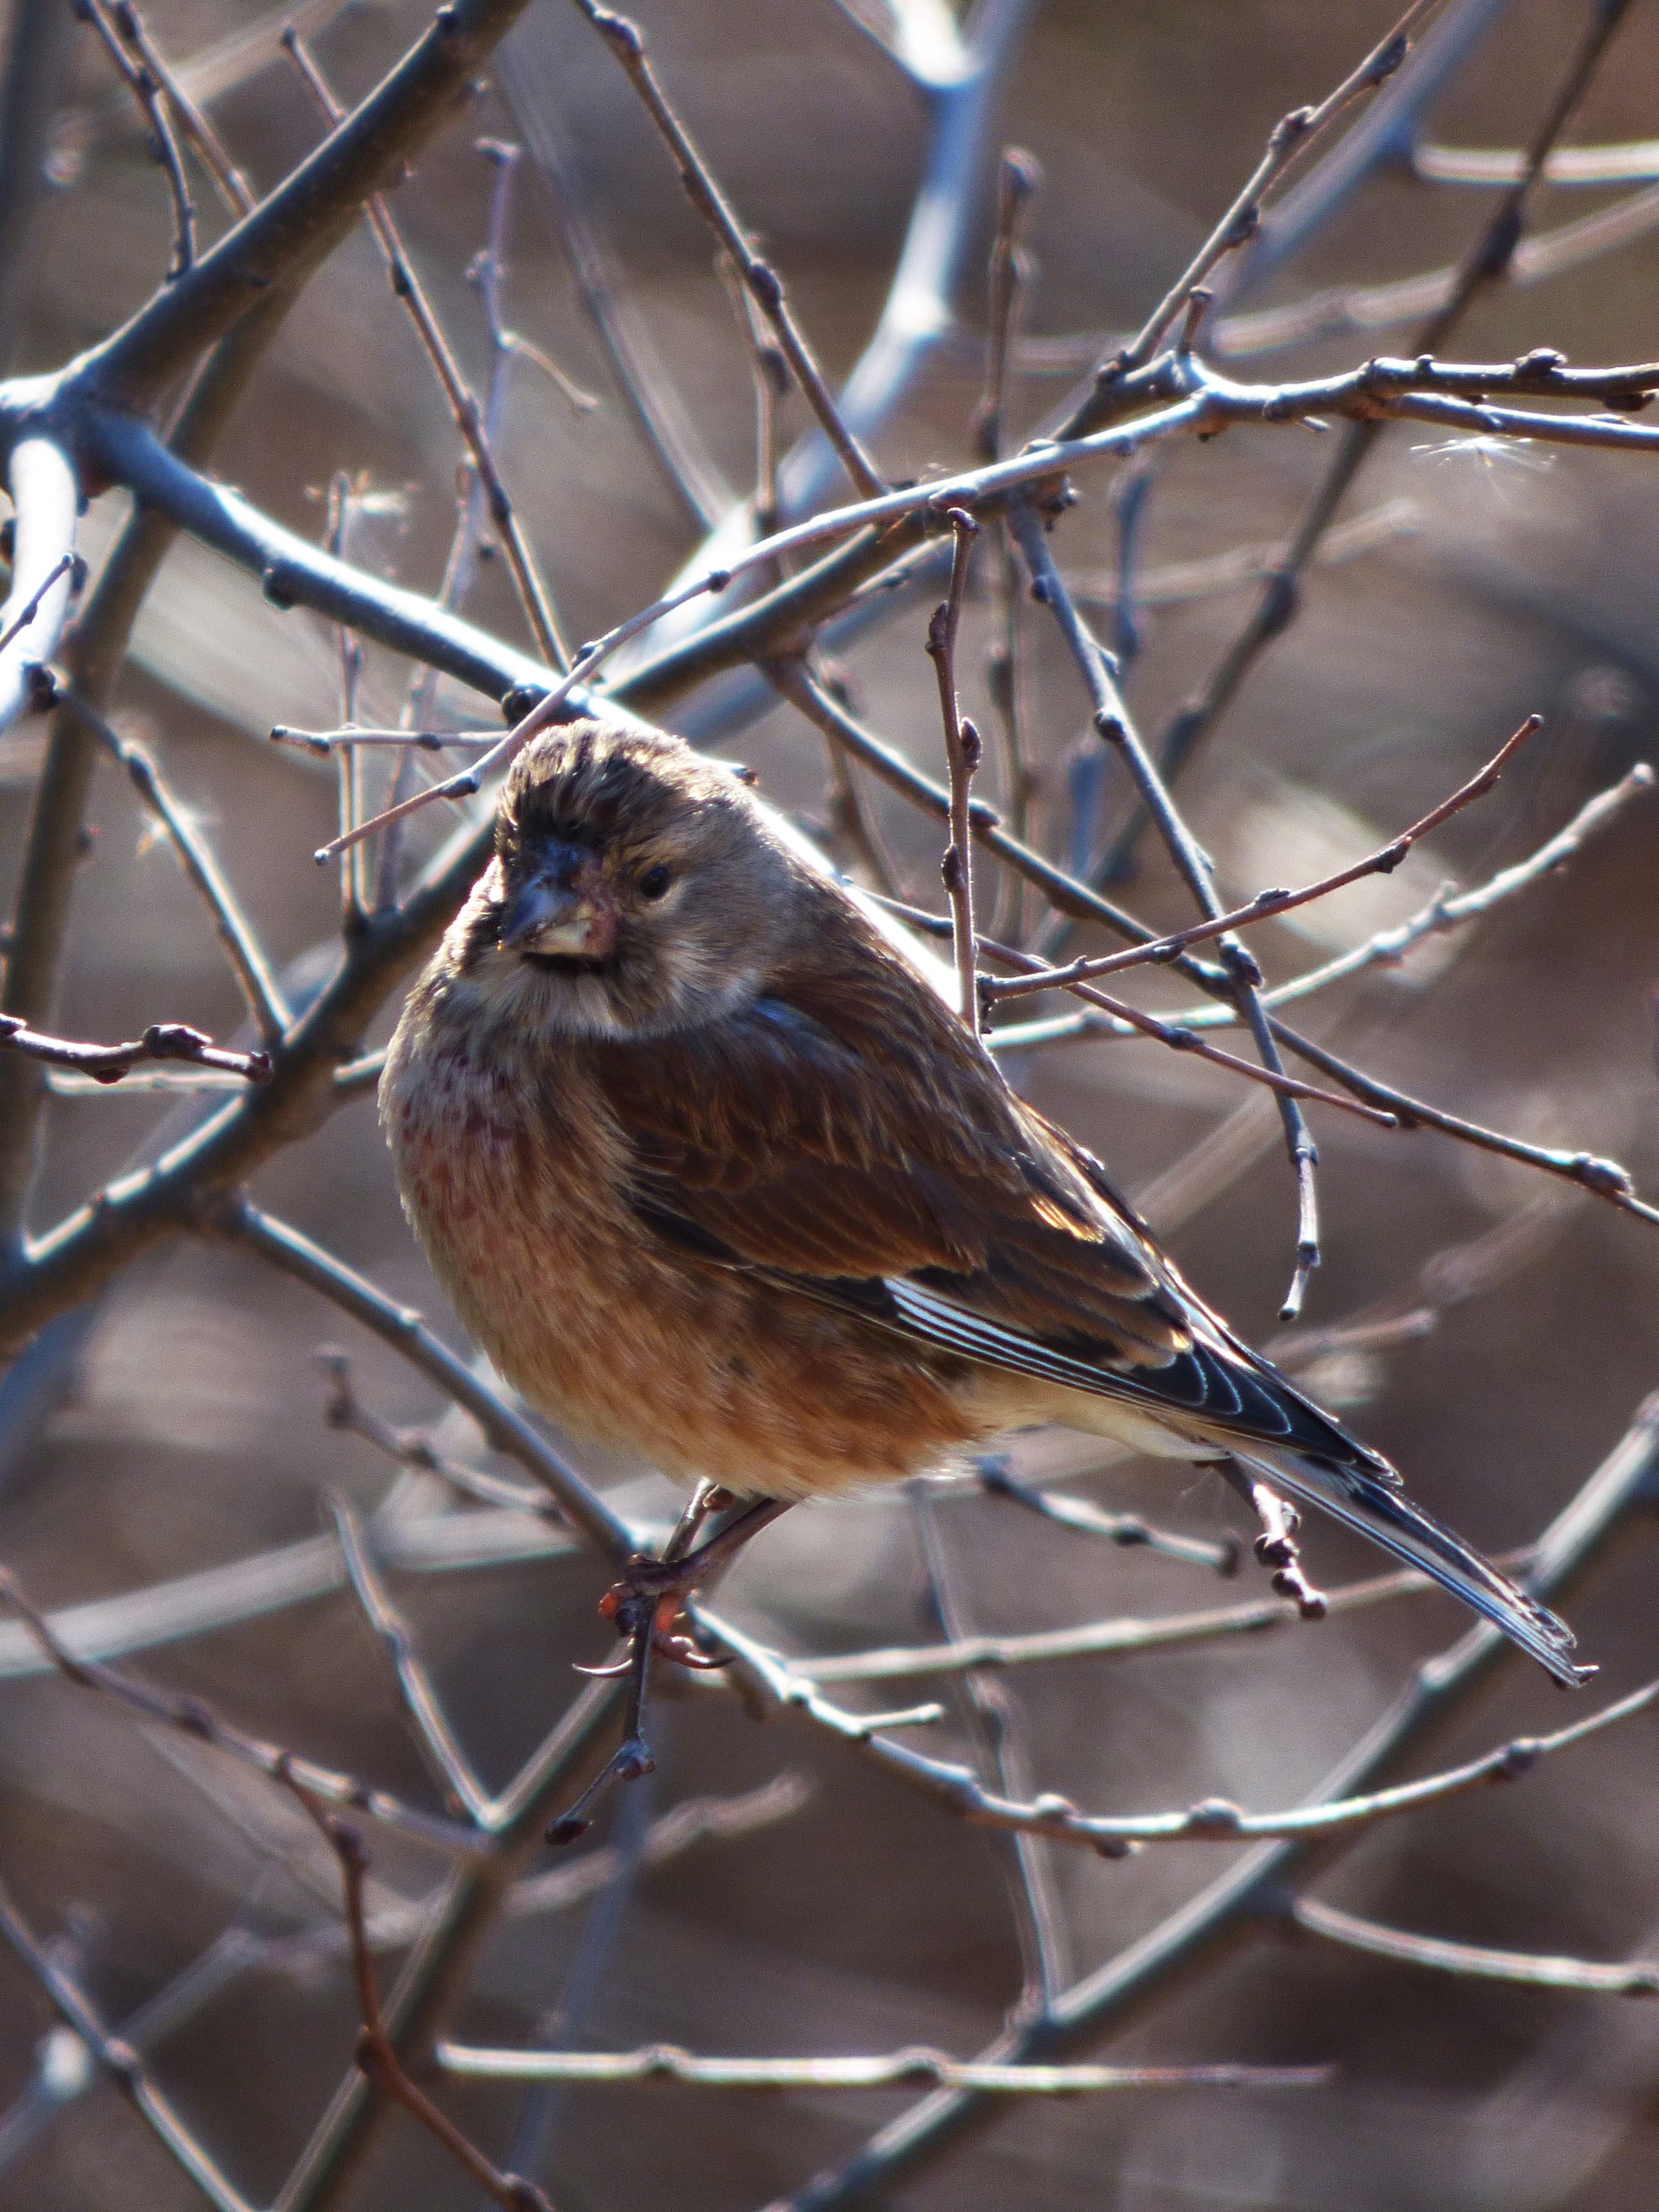
tree, branch, cold, winter, bird, wildlife, beak, feather, fauna, twig, sparrow, finch, wren, old world flycatcher, perching bird, emberizidae